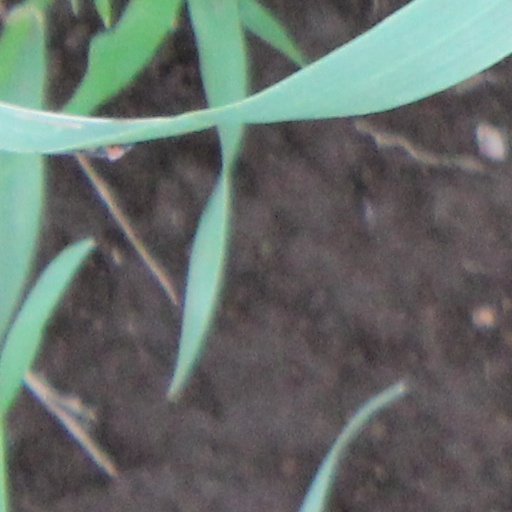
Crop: wheat